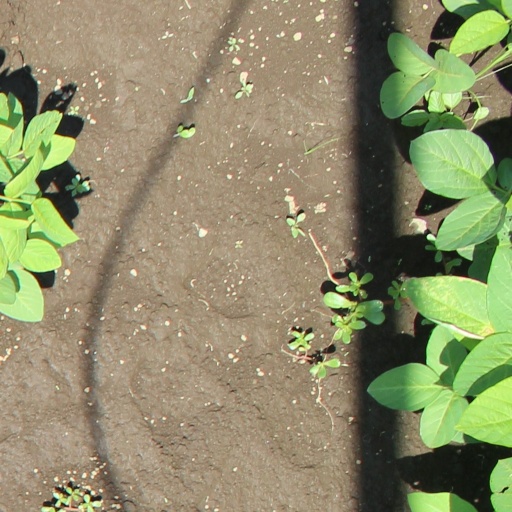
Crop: soybean